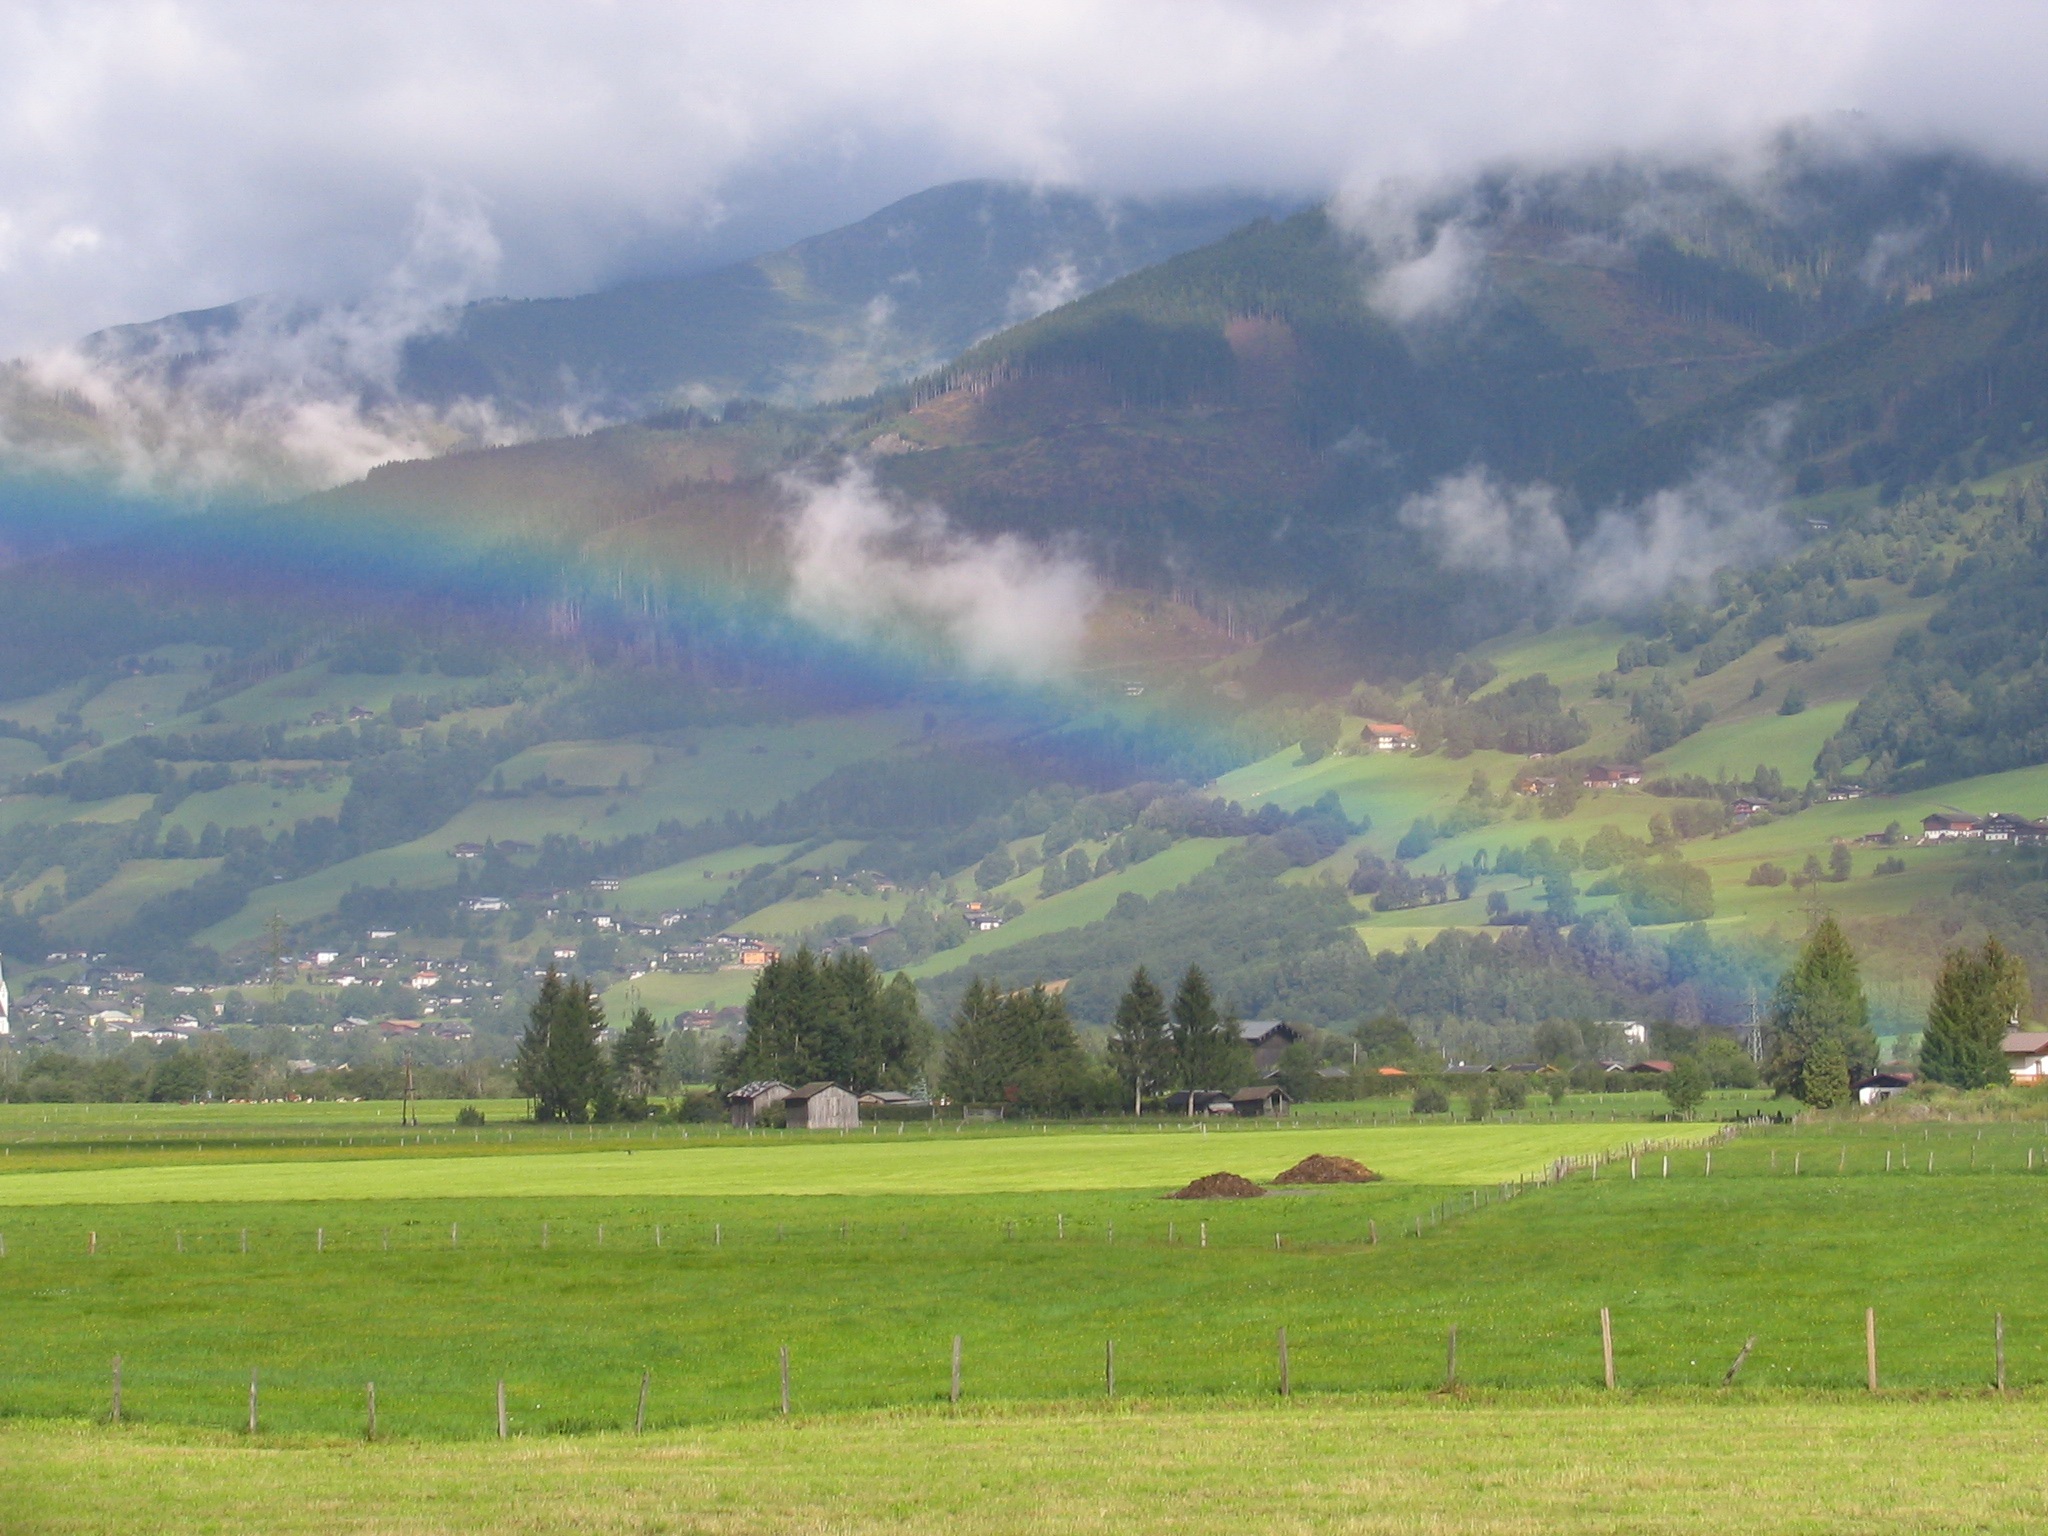
landscape, nature, grass, mountain, cloud, sky, mist, field, farm, meadow, prairie, morning, hill, valley, mountain range, pasture, agriculture, plain, austria, rainbow, grassland, plateau, rural area, paddy field, meteorological phenomenon, geographical feature, atmospheric phenomenon, atmosphere of earth, mountainous landforms